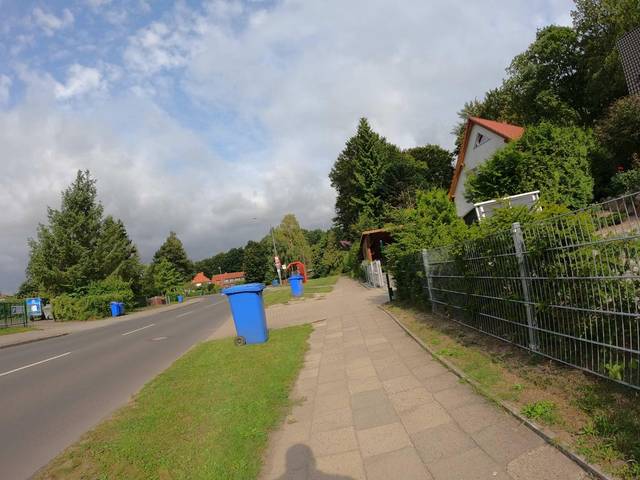
Region: Germany
Coordinates: 54.313, 13.063